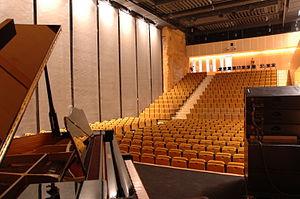
Le palais de la musique catalane est une salle de concert située dans le quartier Saint-Pierre de Barcelone. C'est l'œuvre de Lluís Domènech i Montaner, l'un des principaux représentants du modernisme catalan. Les travaux se déroulent de 1905 à 1908 et font appel à des structures avancées telles que l'utilisation de nouveaux profils laminaires : il s'agit d'une structure métallique centrale stabilisée par des contreforts et des voûtes d'inspiration gothique. L'architecte innove par l'utilisation de murs-rideaux et fait appel à une grande variété de techniques artistiques : sculptures, mosaïques, vitraux et ferronneries.